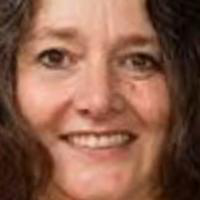
Age group: age 41-55